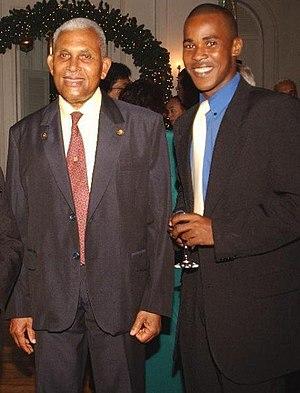
Arthur Napoleon Raymond Robinson, plus connu sous le nom de A. N. R. Robinson, né le 16 décembre 1926 à Tobago et mort le 9 avril 2014 à Port-d'Espagne, est un homme d'État trinidadien, ancien Premier ministre de 1986 à 1991 puis président de la République de 1997 à 2003.